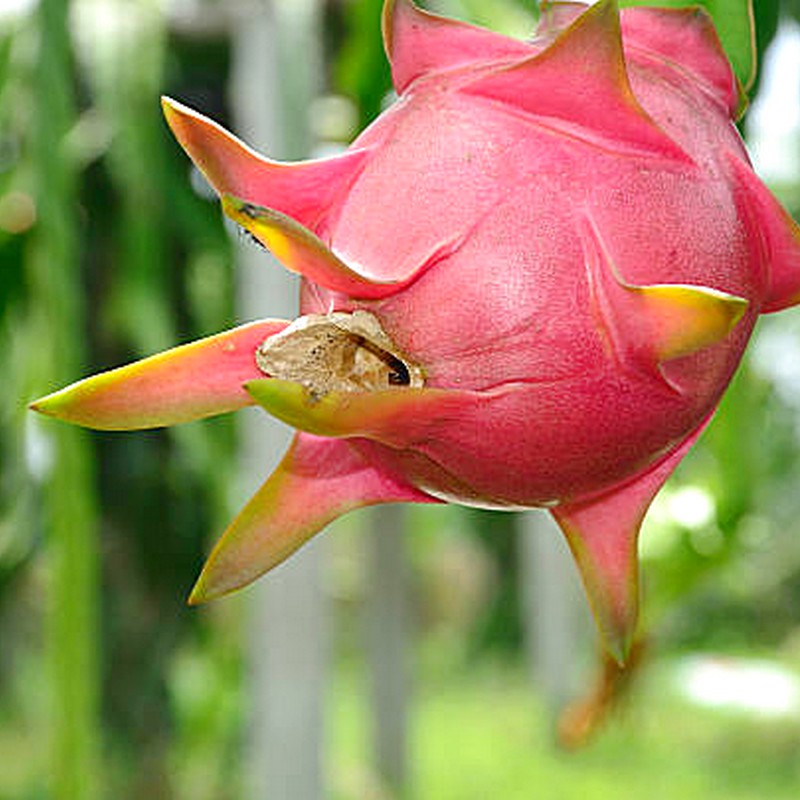
Label: Mature Dragon Fruit